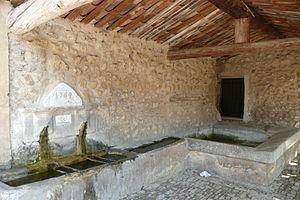
Lavoir à Puyvert.
Puyvert est une commune française située dans le département de Vaucluse, en région Provence-Alpes-Côte d’Azur.